Harry Vanderbilt Wurdemann House

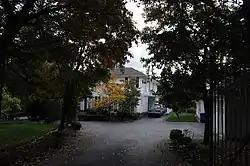
Harry Vanderbilt Wurdemann House

The Harry Vanderbilt Wurdemann House, also known as the Wurdemann House, is a private home in Lake Forest Park, Washington. Built in 1914 and listed in the National Register of Historic Places in 1990, it was one of the first houses in Lake Forest Park.